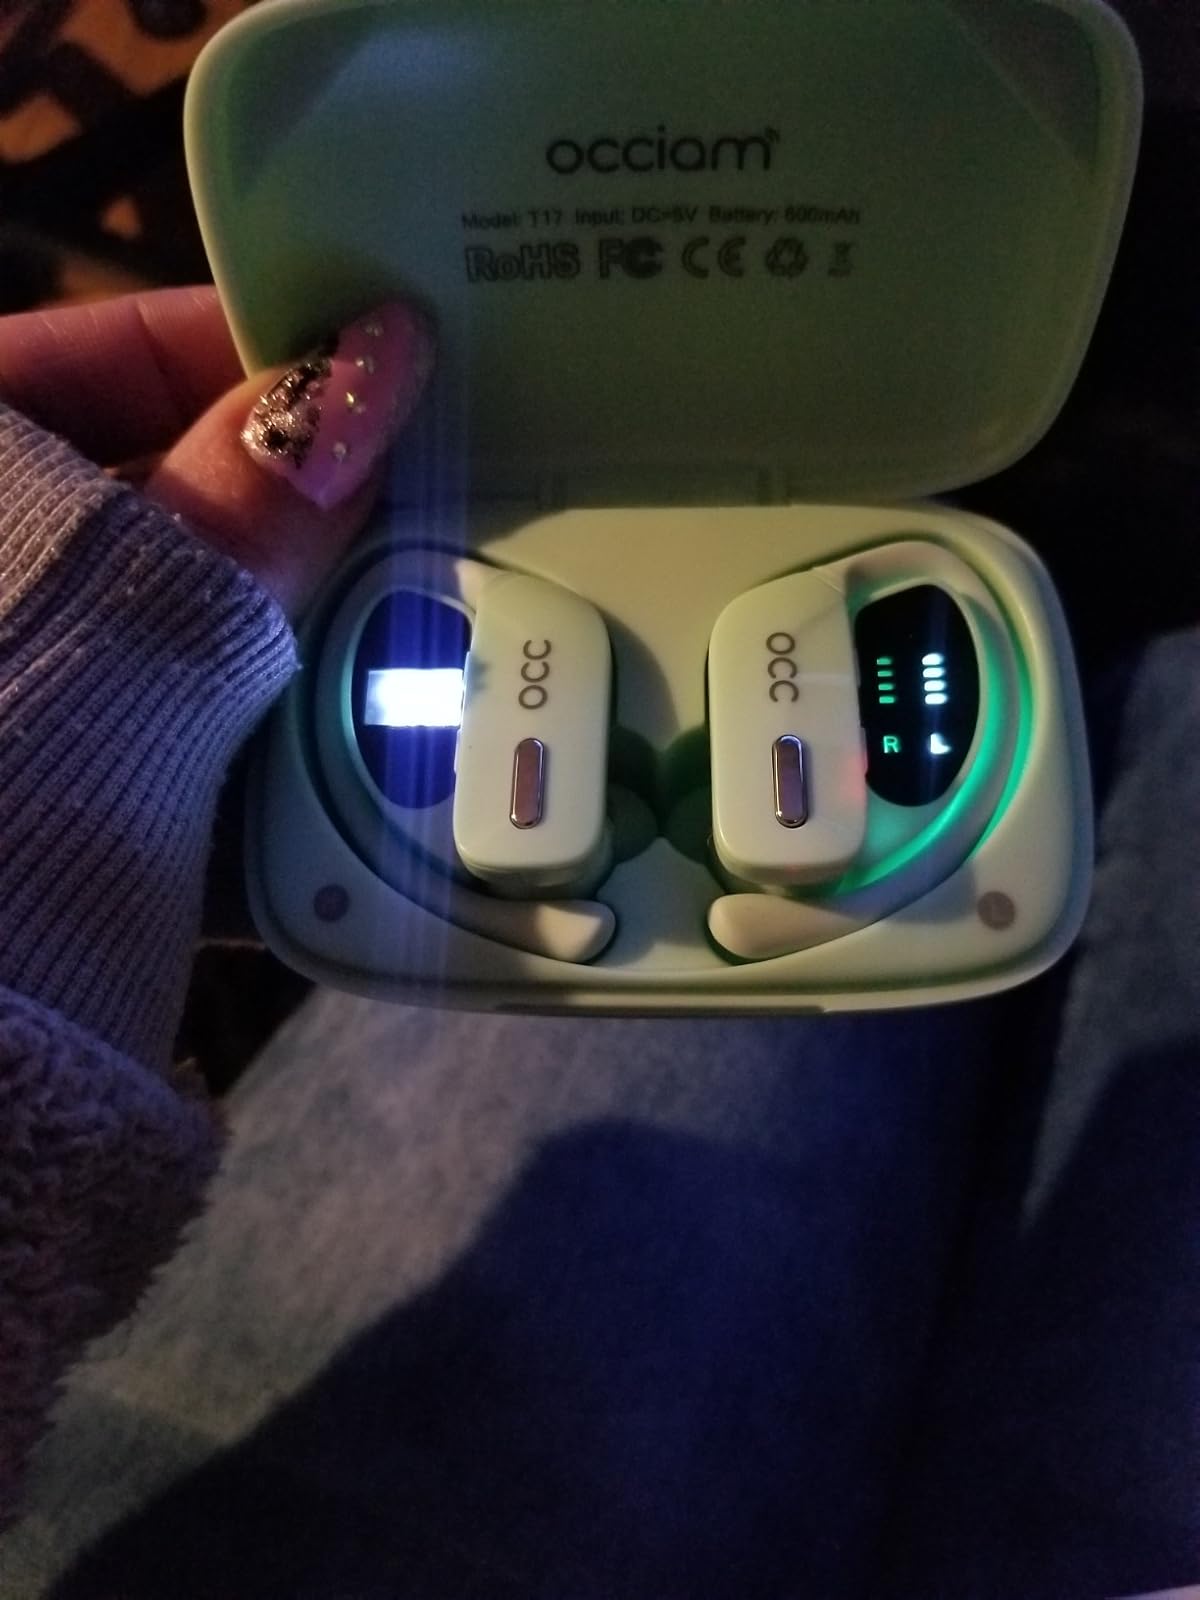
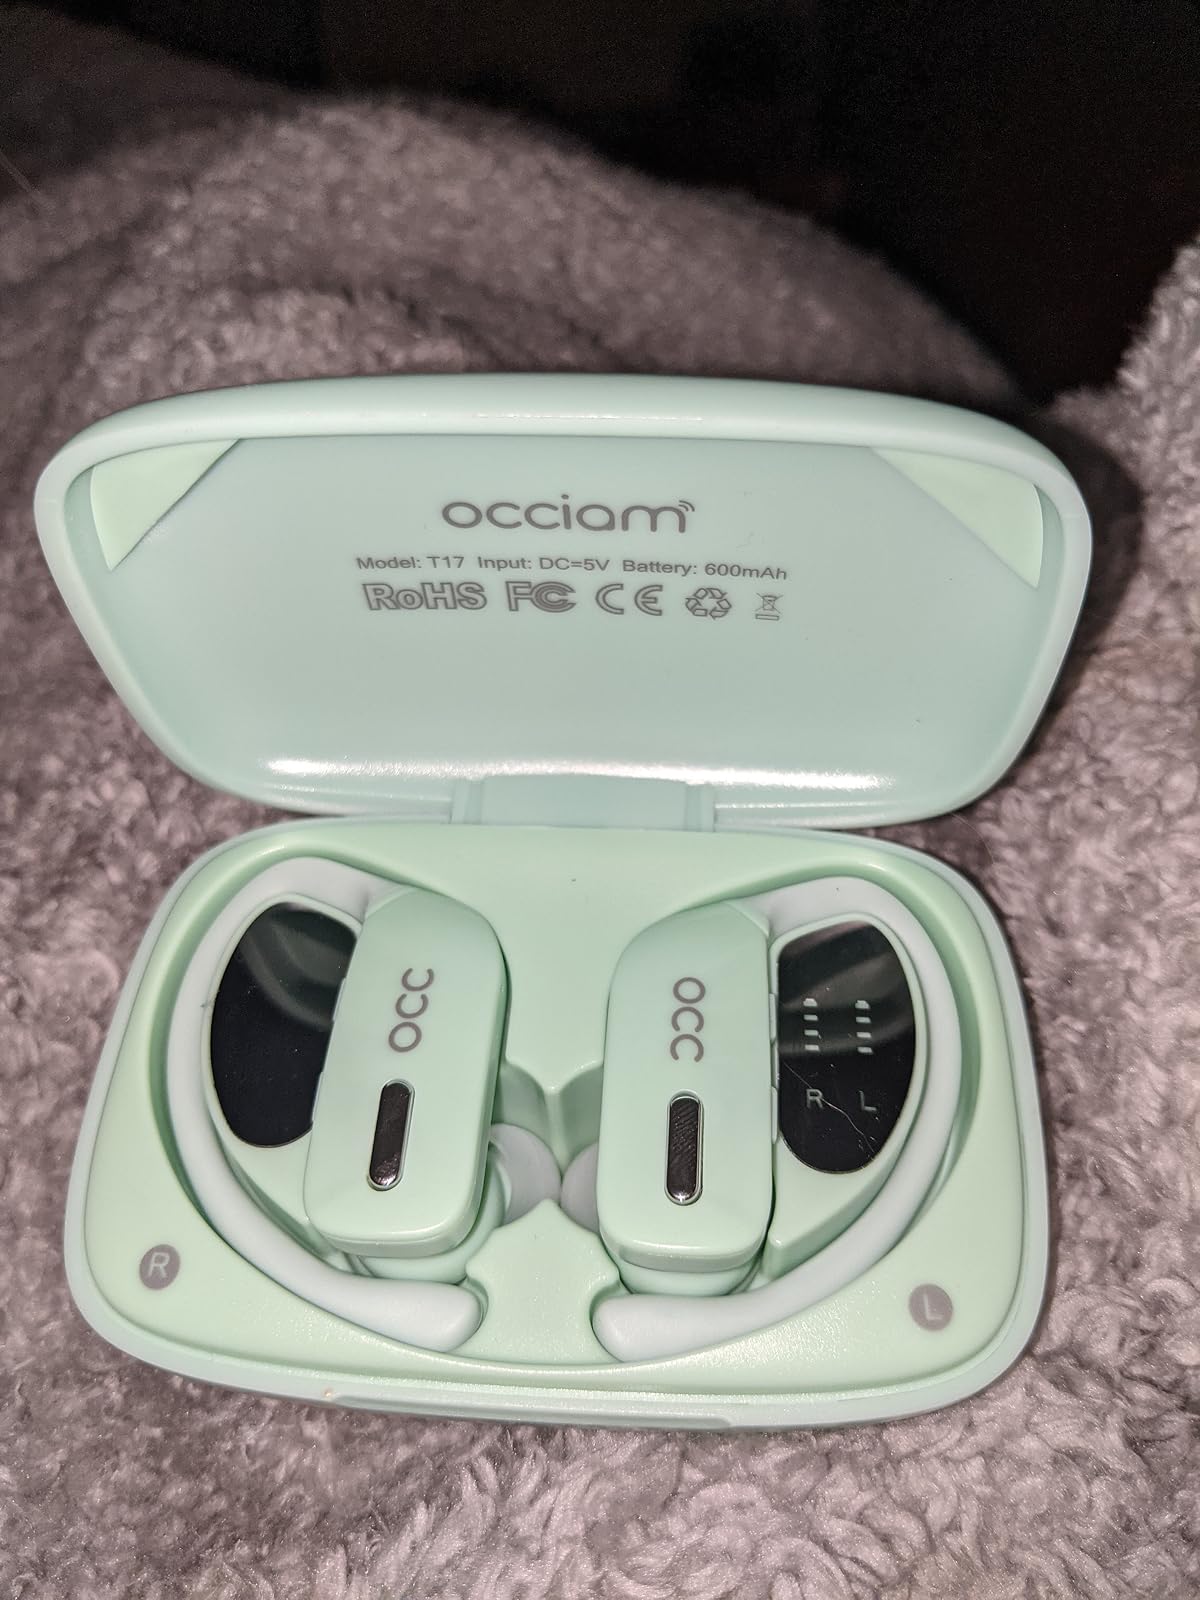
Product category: earbuds
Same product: yes